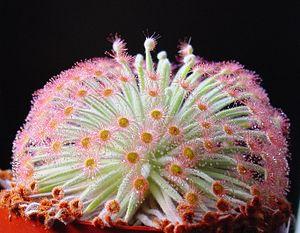
Drosera derbyensis est une espèce de plante carnivore du genre Drosera et de la famille des Droseraceae endémique en Australie-Occidentale.
Les droséras sont des plantes carnivores de la famille des Droséracées, genre Drosera.